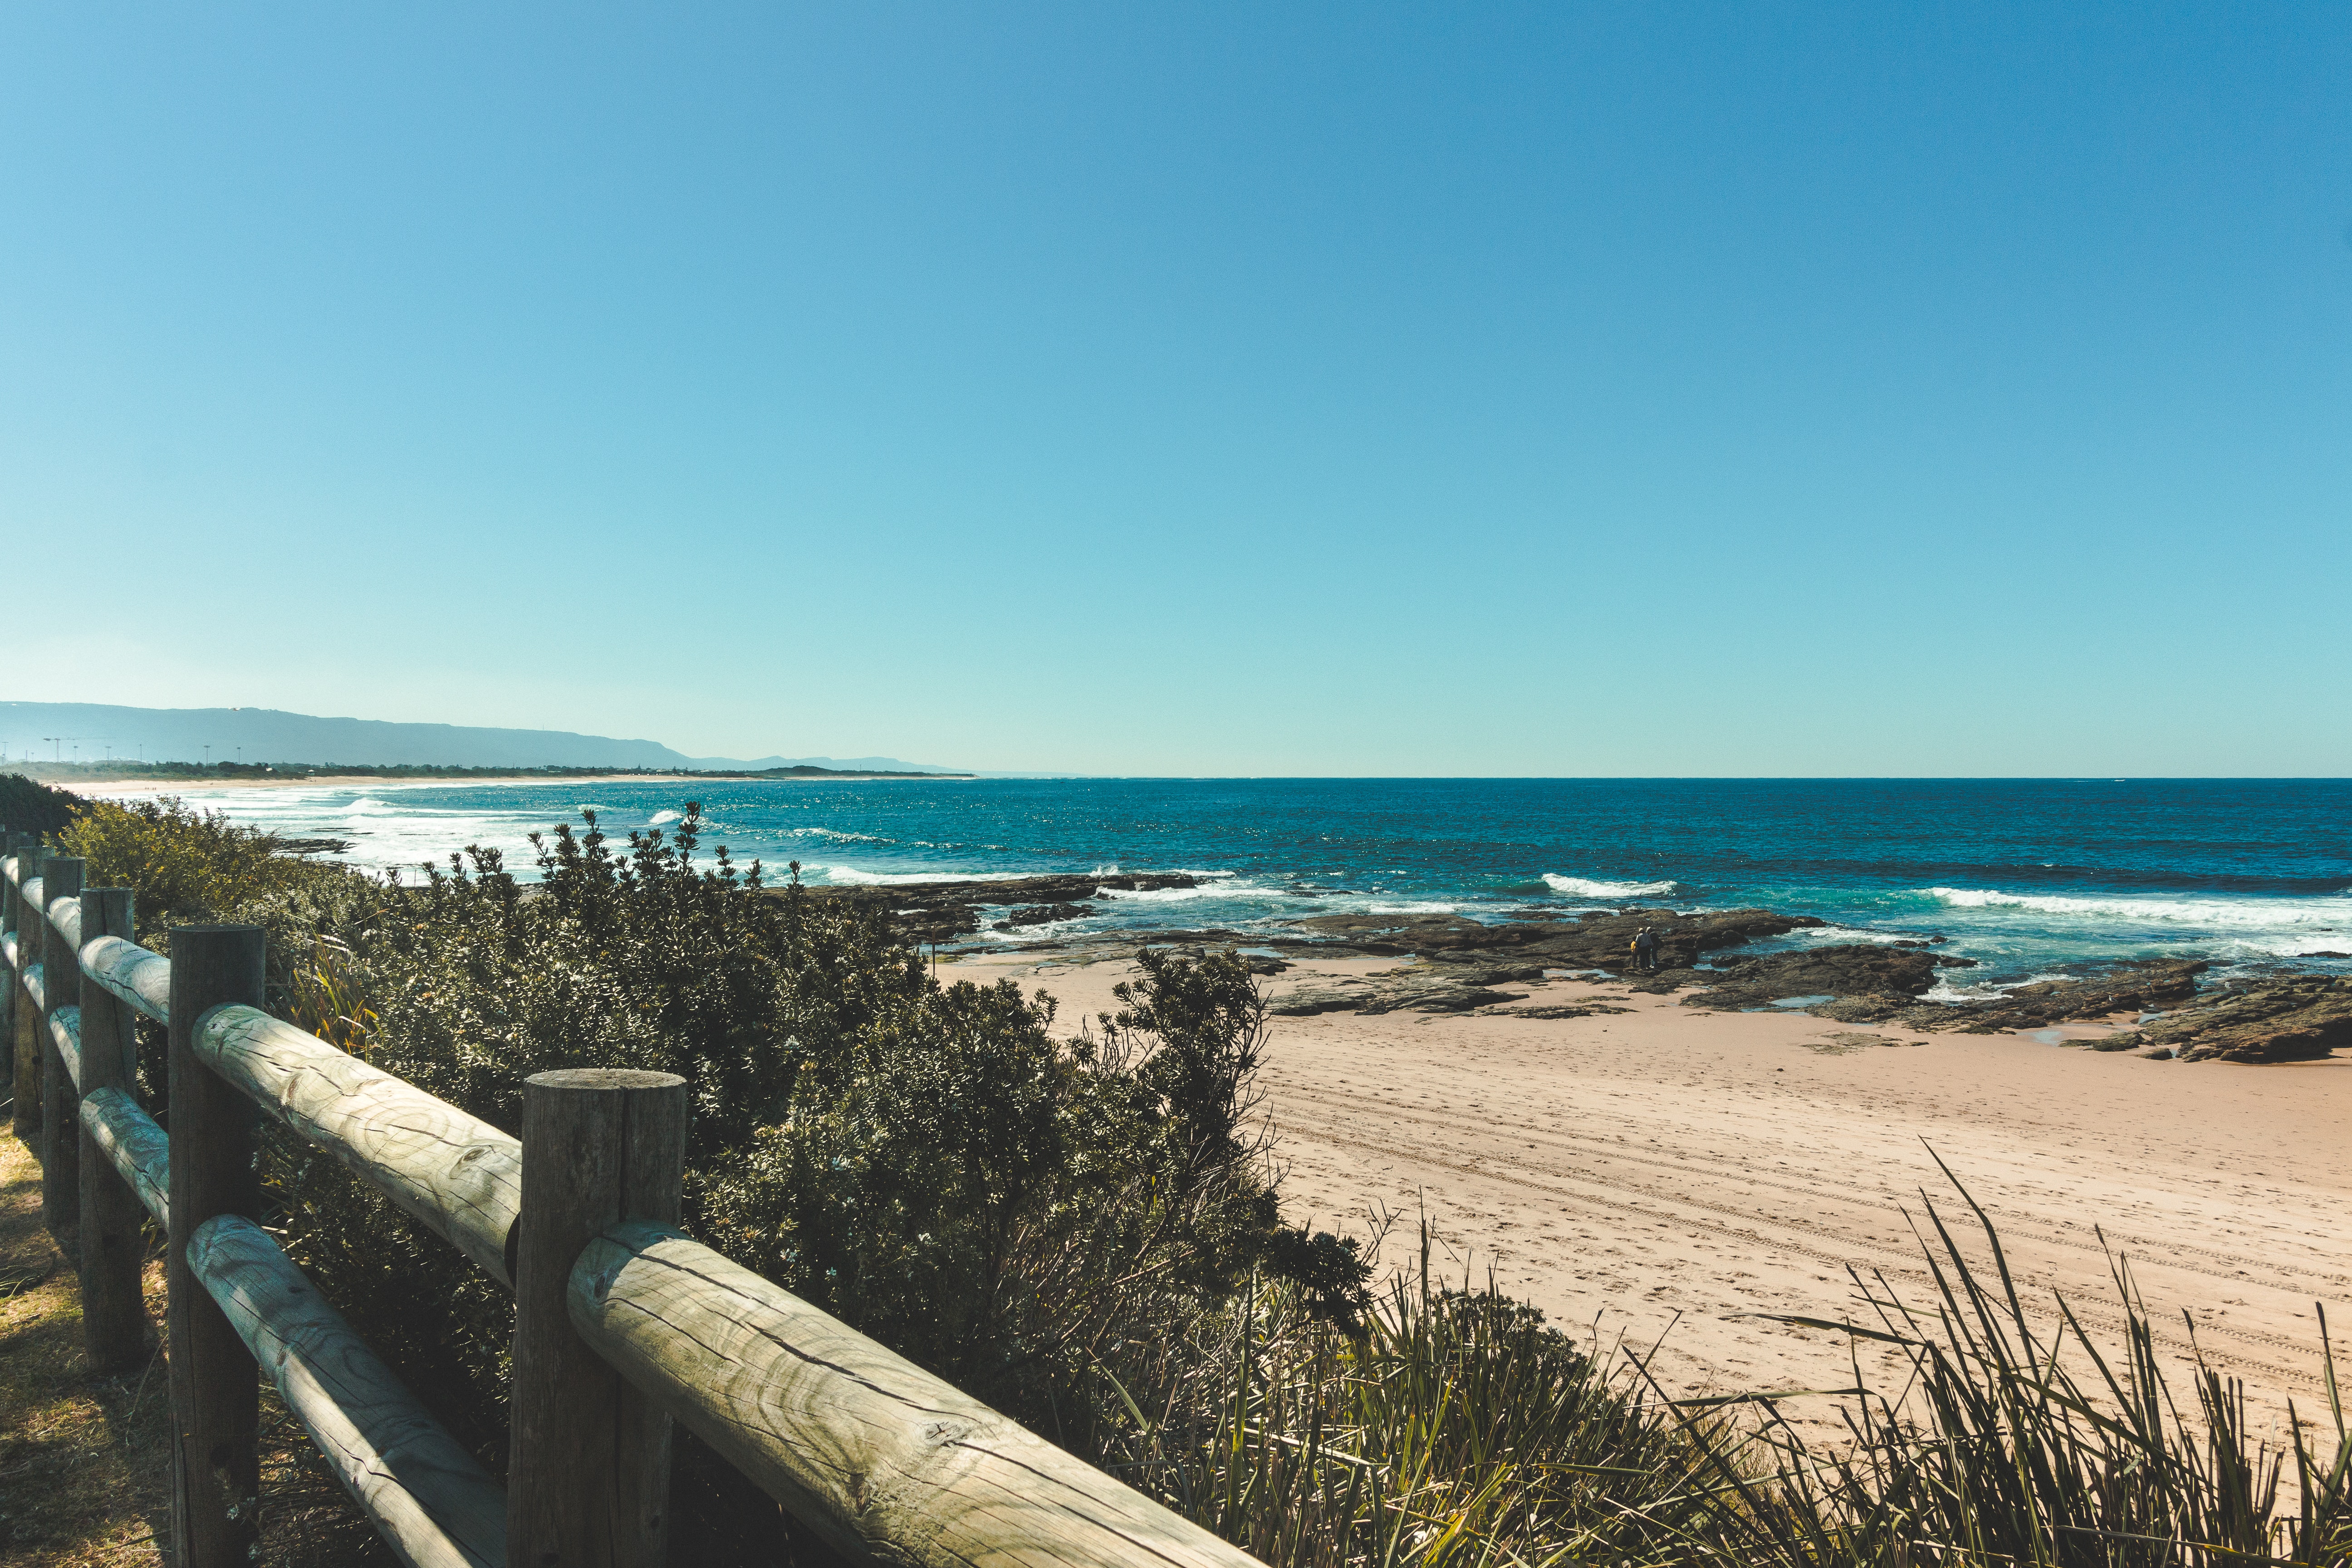
body of water, beach, coast, sea, shore, sky, ocean, sand, coastal and oceanic landforms, azure, bay, vacation, horizon, summer, landscape, wave, inlet, tourism, headland, wood, cloud, wind wave, promontory